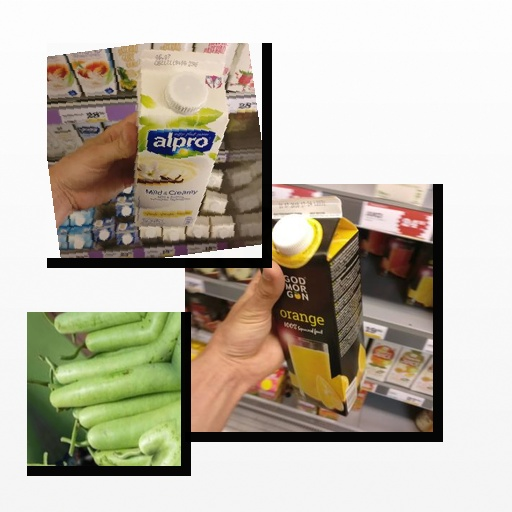
Food items: vanilla_soy_yogurt, bottle_gourd, orange_juice